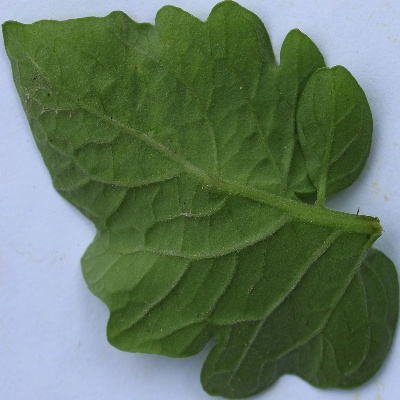
Crop: Tomato
Condition: healthy